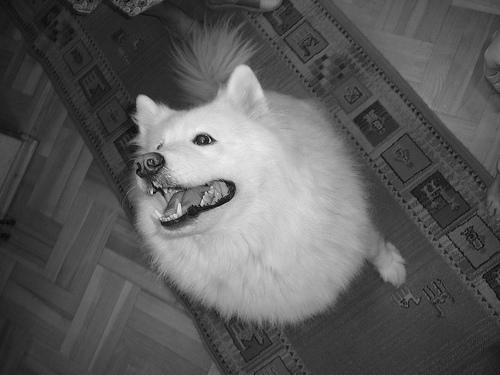
samoyed